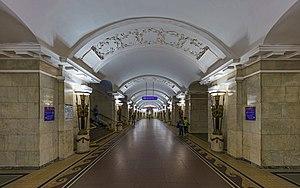
Pouchkinskaïa est une station de la ligne 1 du Métro de Saint-Pétersbourg, en Russie. Elle est mise en service en 1955.